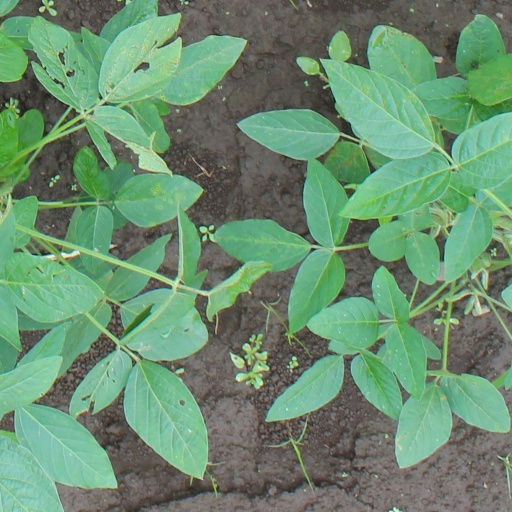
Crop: soybean